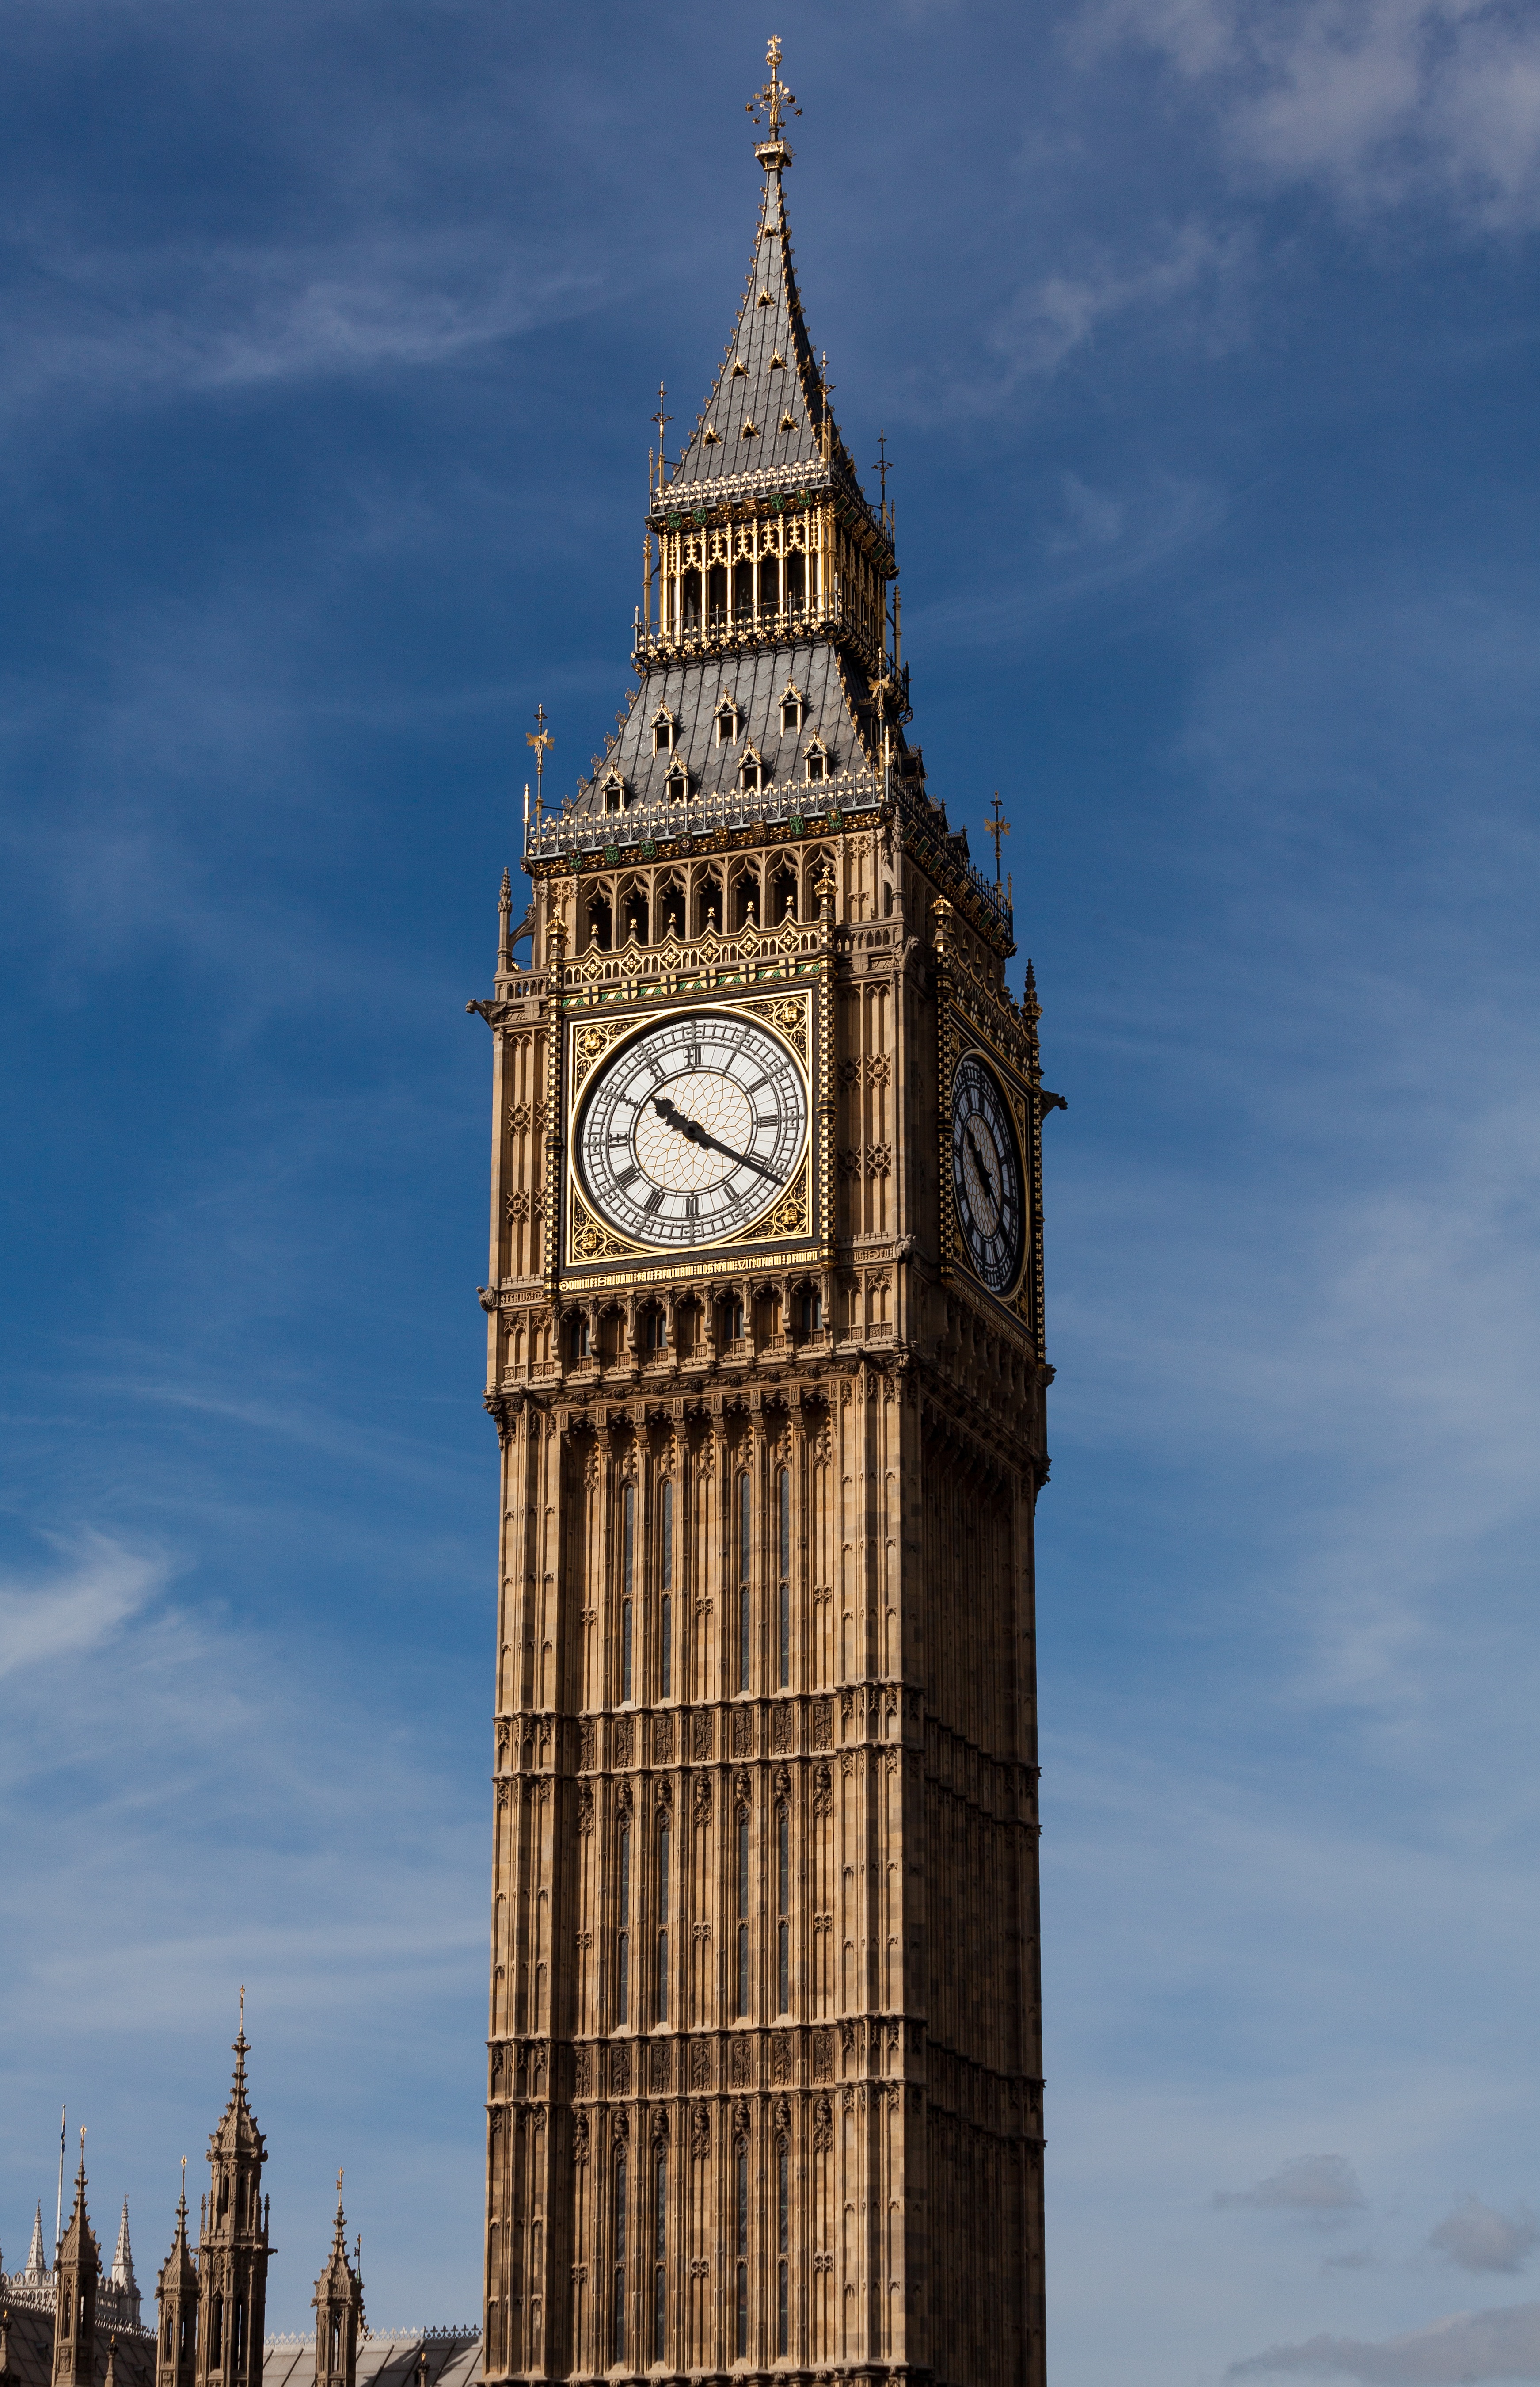
sky, clock, skyscraper, tower, landmark, sightseeing, cathedral, attraction, historic, big ben, clock tower, bell tower, uk, england, london, spire, steeple, famous, westminster